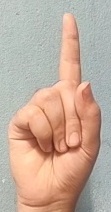
ASL sign: 1